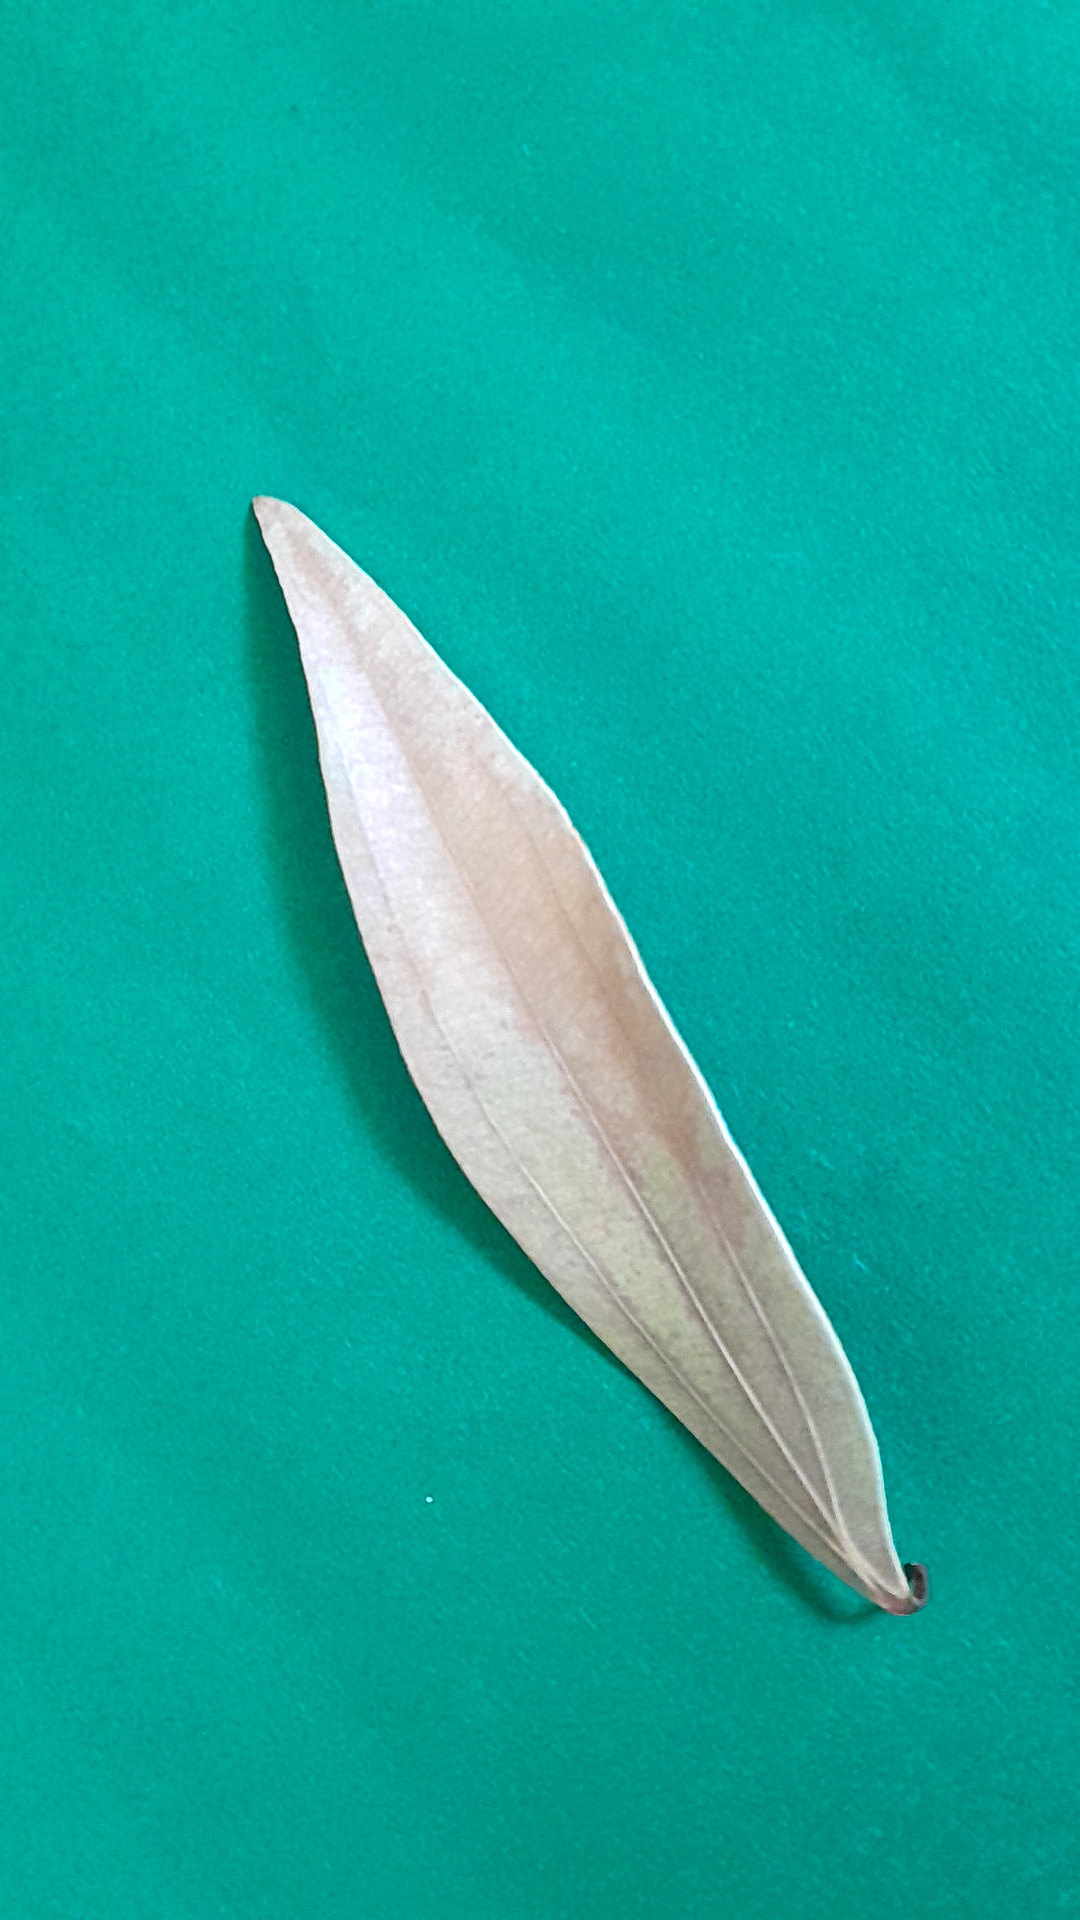
Label: Dry Leaf